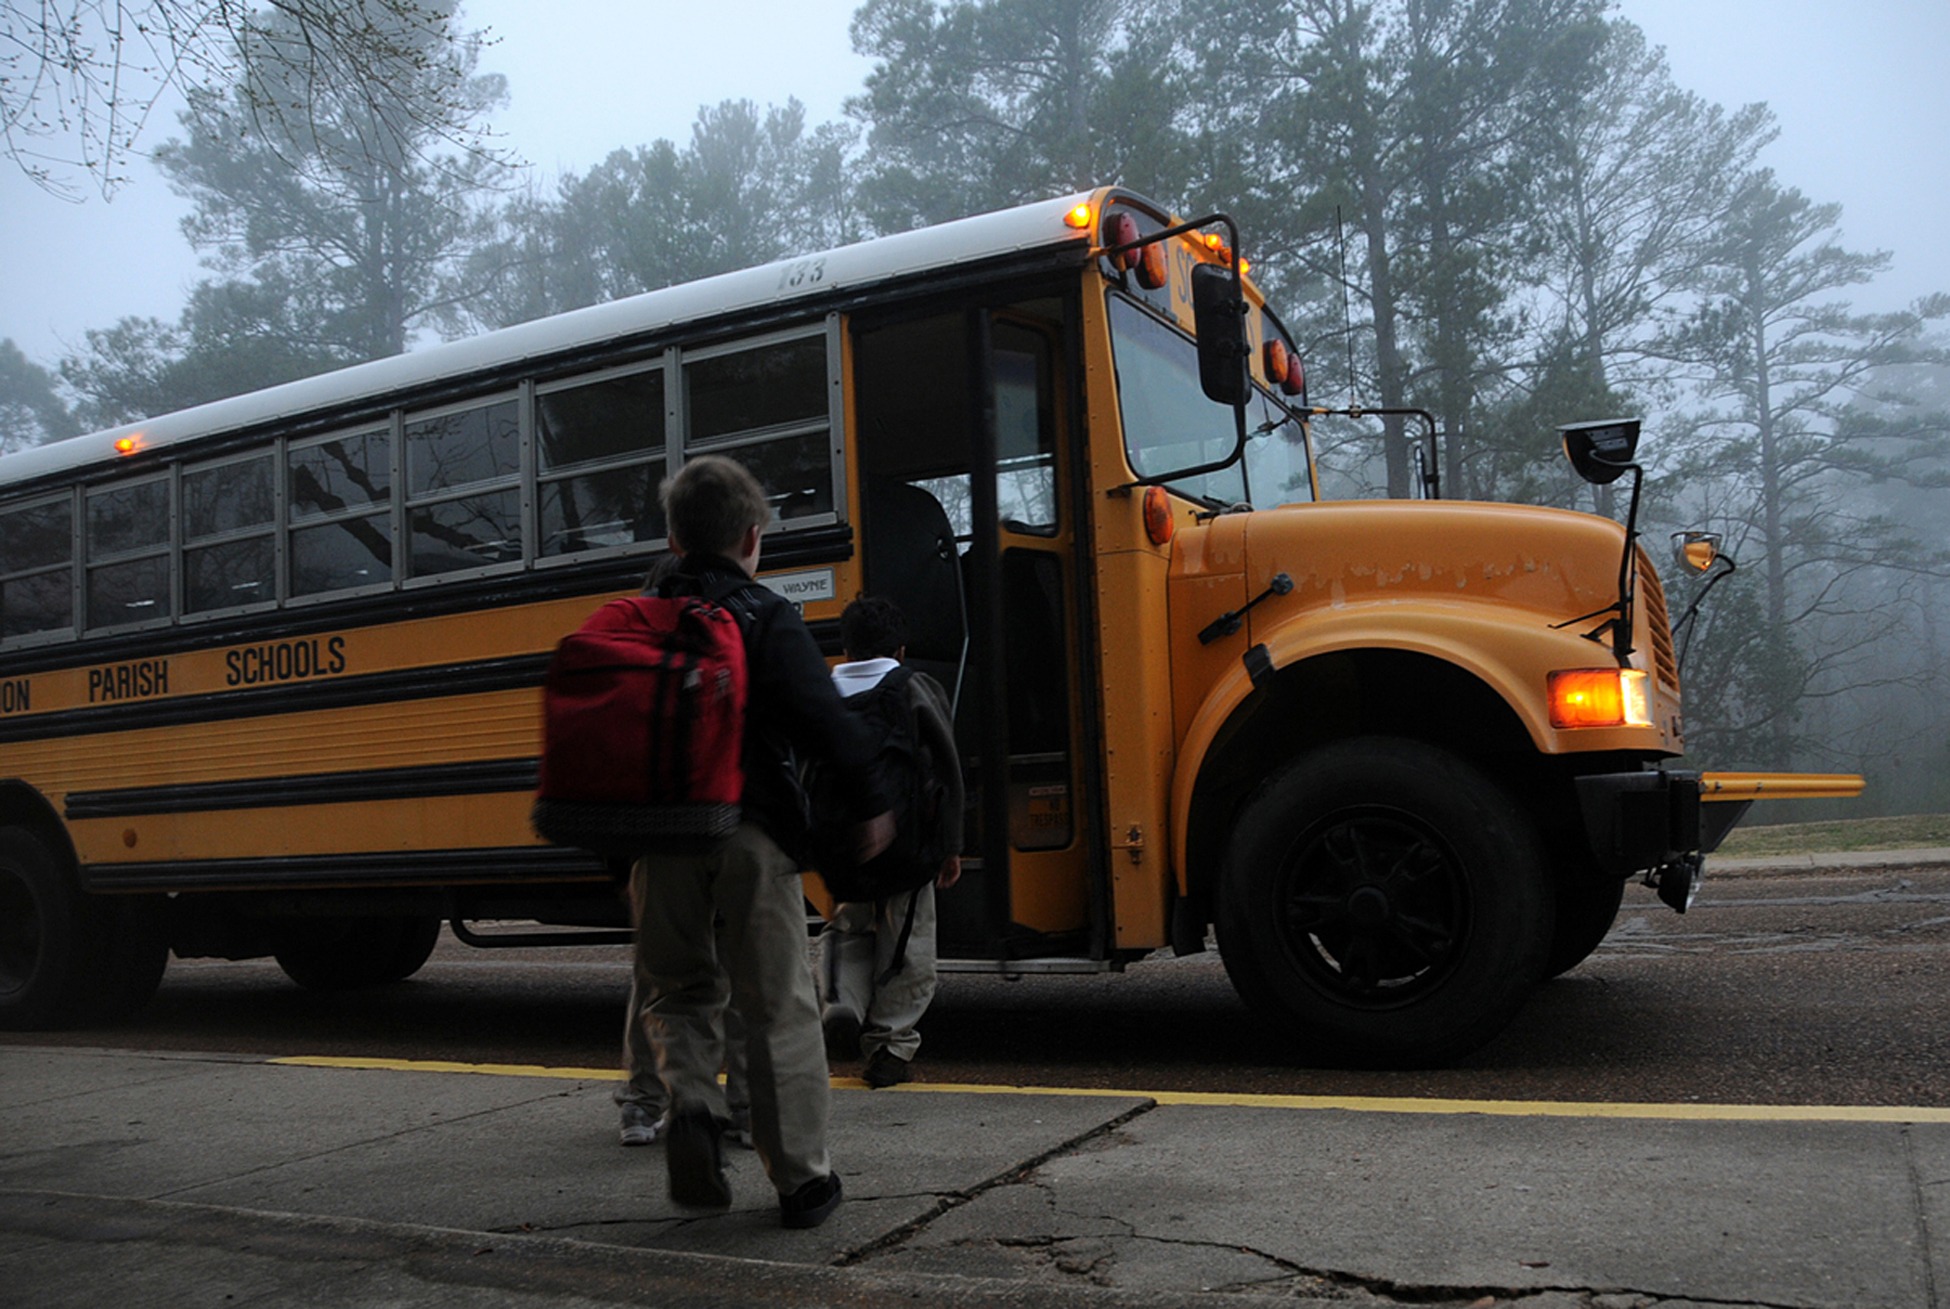
writing, pencil, backpack, pen, transport, waiting, vehicle, student, colored pencil, bus ride, public transport, bus stop, education, bus, kids, children, study, students, welcome, school, learn, learning, class, schools, lessons, stopping, back to school, school year, schoolbag, pupils, school bus, backpacks, land vehicle